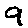
Label: 9